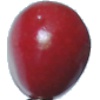
Label: Cherry 2